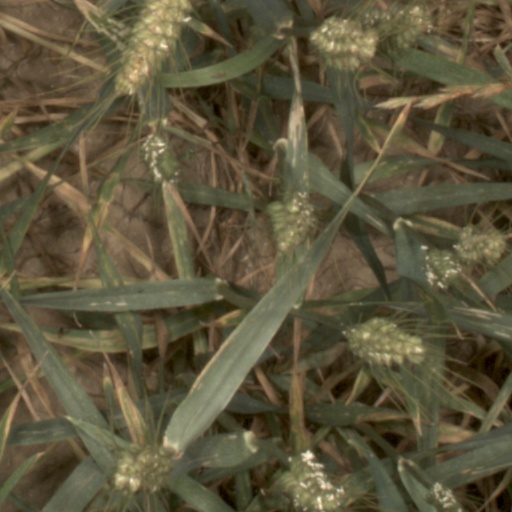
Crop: wheat